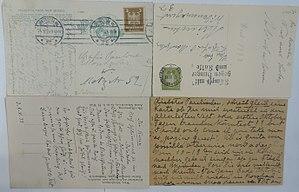
Gertrude von Le Fort est une femme de lettres allemande et une figure du Renouveau catholique.